Sukhoi KR-860

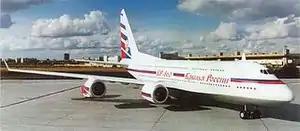

The Sukhoi KR-860 "Wings of Russia", earlier named the SKD-717, was a proposed design for a double decker wide-body superjumbo jet aircraft by Russian aerospace company Sukhoi. A 1/24th scale model was shown at the 1999 Paris Air Show.